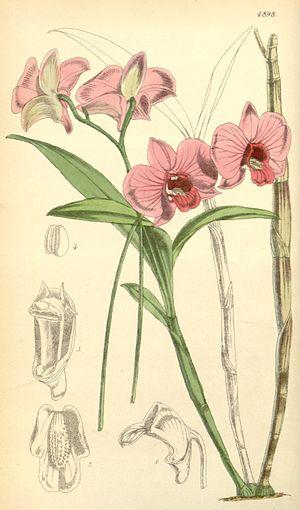
Vappodes est un genre de la famille des Orchidaceae comptant 7 espèces d'orchidées et un hybride primaire que l'on trouve en Australie, Indonésie et Papouasie.